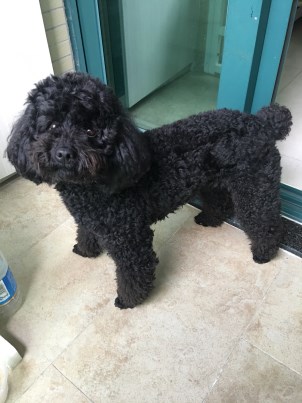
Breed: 2925-n000114-toy_poodle